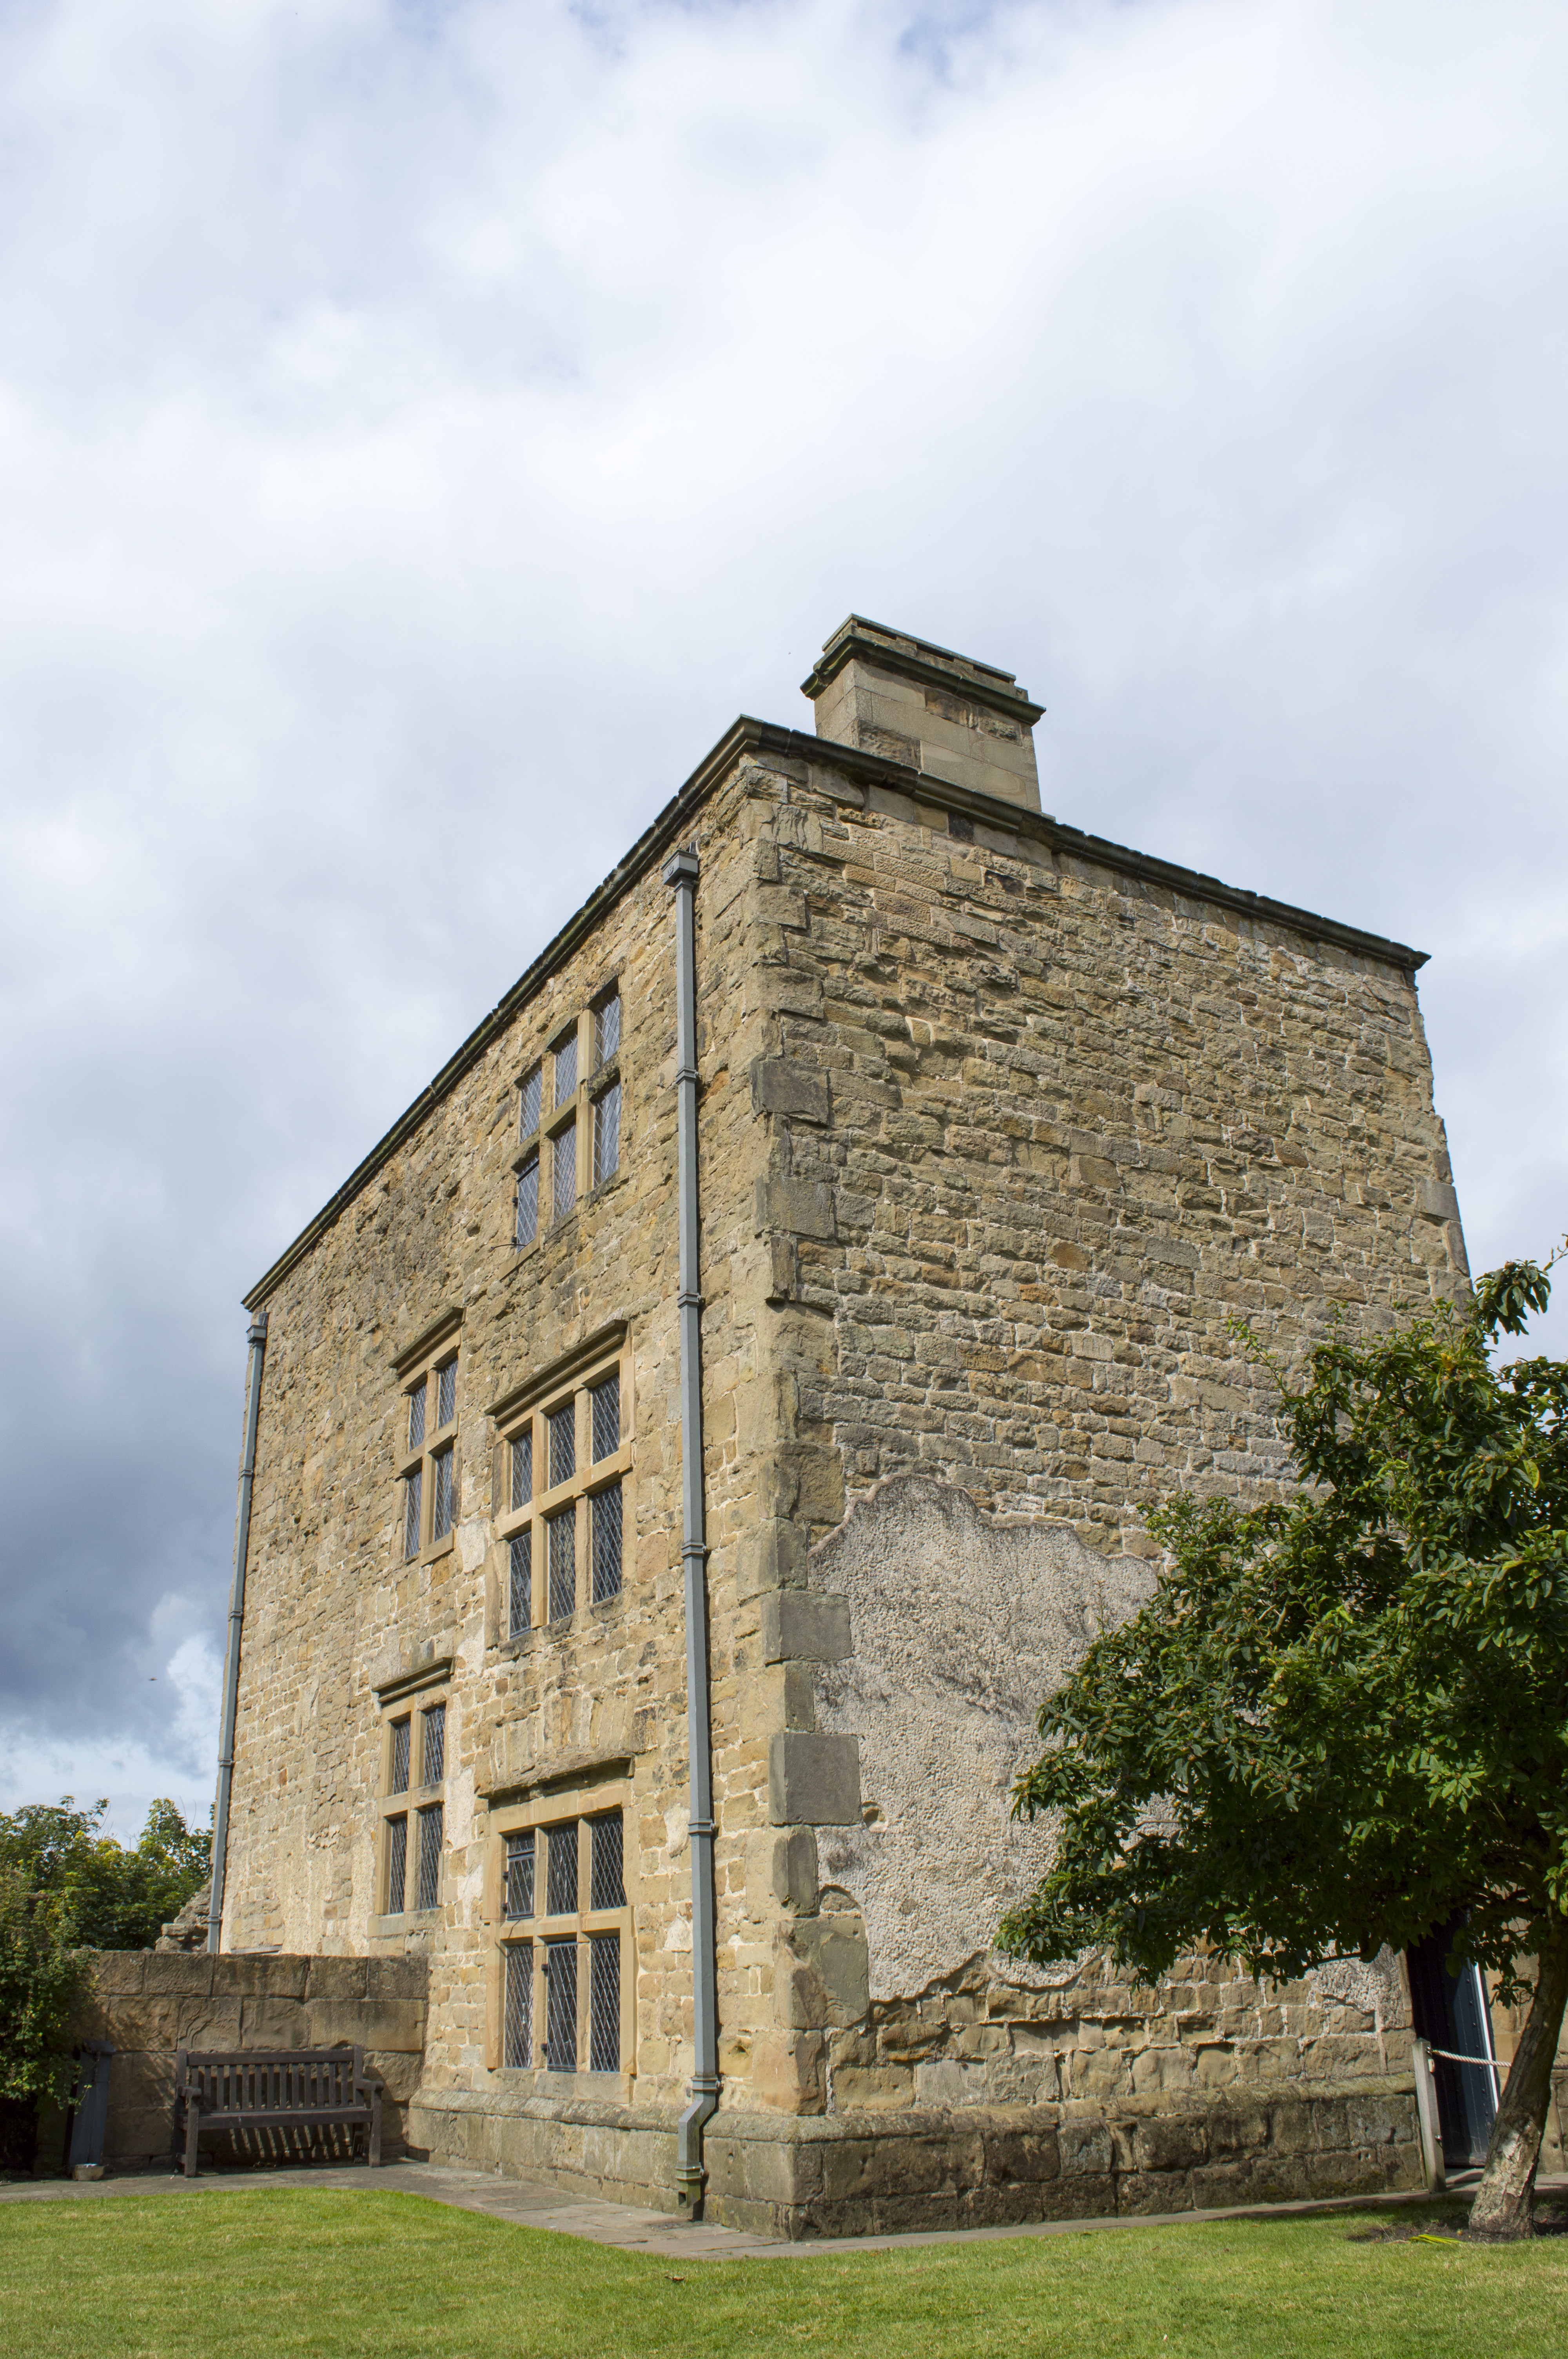
architecture, structure, manor, house, building, chateau, old, country, tower, hall, residence, church, chapel, historic, tourism, place of worship, england, windows, ruins, english, heritage, gardens, derbyshire, stately, historical, estate, century, tudor, hardwick, bess, elizabethan, rural area, stately home, hardwick hall, britainbritish